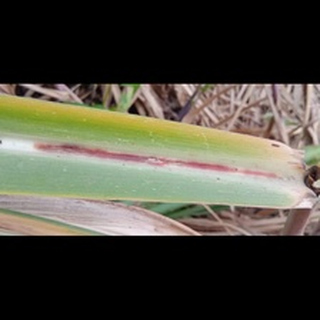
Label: sugarcane_red_rot